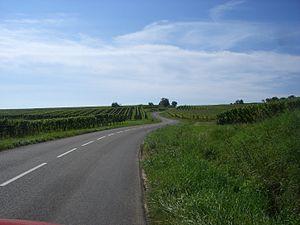
Route des vins d'Alsace
La route des vins d'Alsace est un itinéraire touristique qui parcourt la région viticole à la découverte des vins et de leur production.